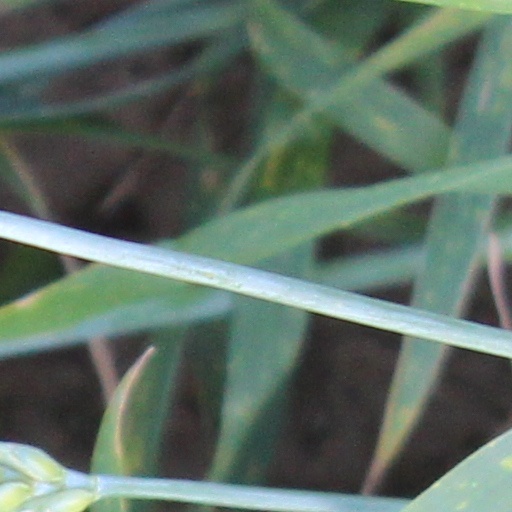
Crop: wheat